Frederick Vincent Ellis

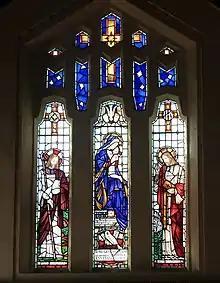
Ellis designed the stained glass window for All Saints' Church in Hokitika

Frederick Vincent Ellis (5 February 1892 – 8 November 1961) was a New Zealand artist and art teacher. His works of notable stained glass windows include the war memorial windows in the Auckland War Memorial Museum, the World War I memorial window in the Hunter Building of Victoria University of Wellington, and windows in the First Presbyterian Church, Dunedin, and Timaru Boys' High School.